Super Street Fighter II Turbo

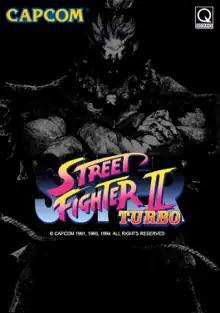
Promotional brochure for the arcade version of "Super Street Fighter II Turbo", featuring Akuma

Super Street Fighter II Turbo, released in Japan as is a 1994 fighting game developed and published by Capcom for arcades. It is the fifth installment in the "Street Fighter II" sub-series of "Street Fighter" games, following "Super Street Fighter II" (1993). Like its predecessor, it ran on the CP System II hardware.